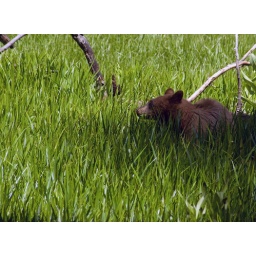
black bear in Crescent Meadow